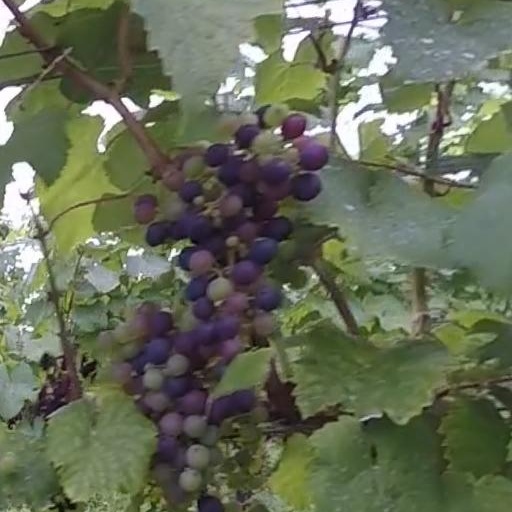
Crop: grape